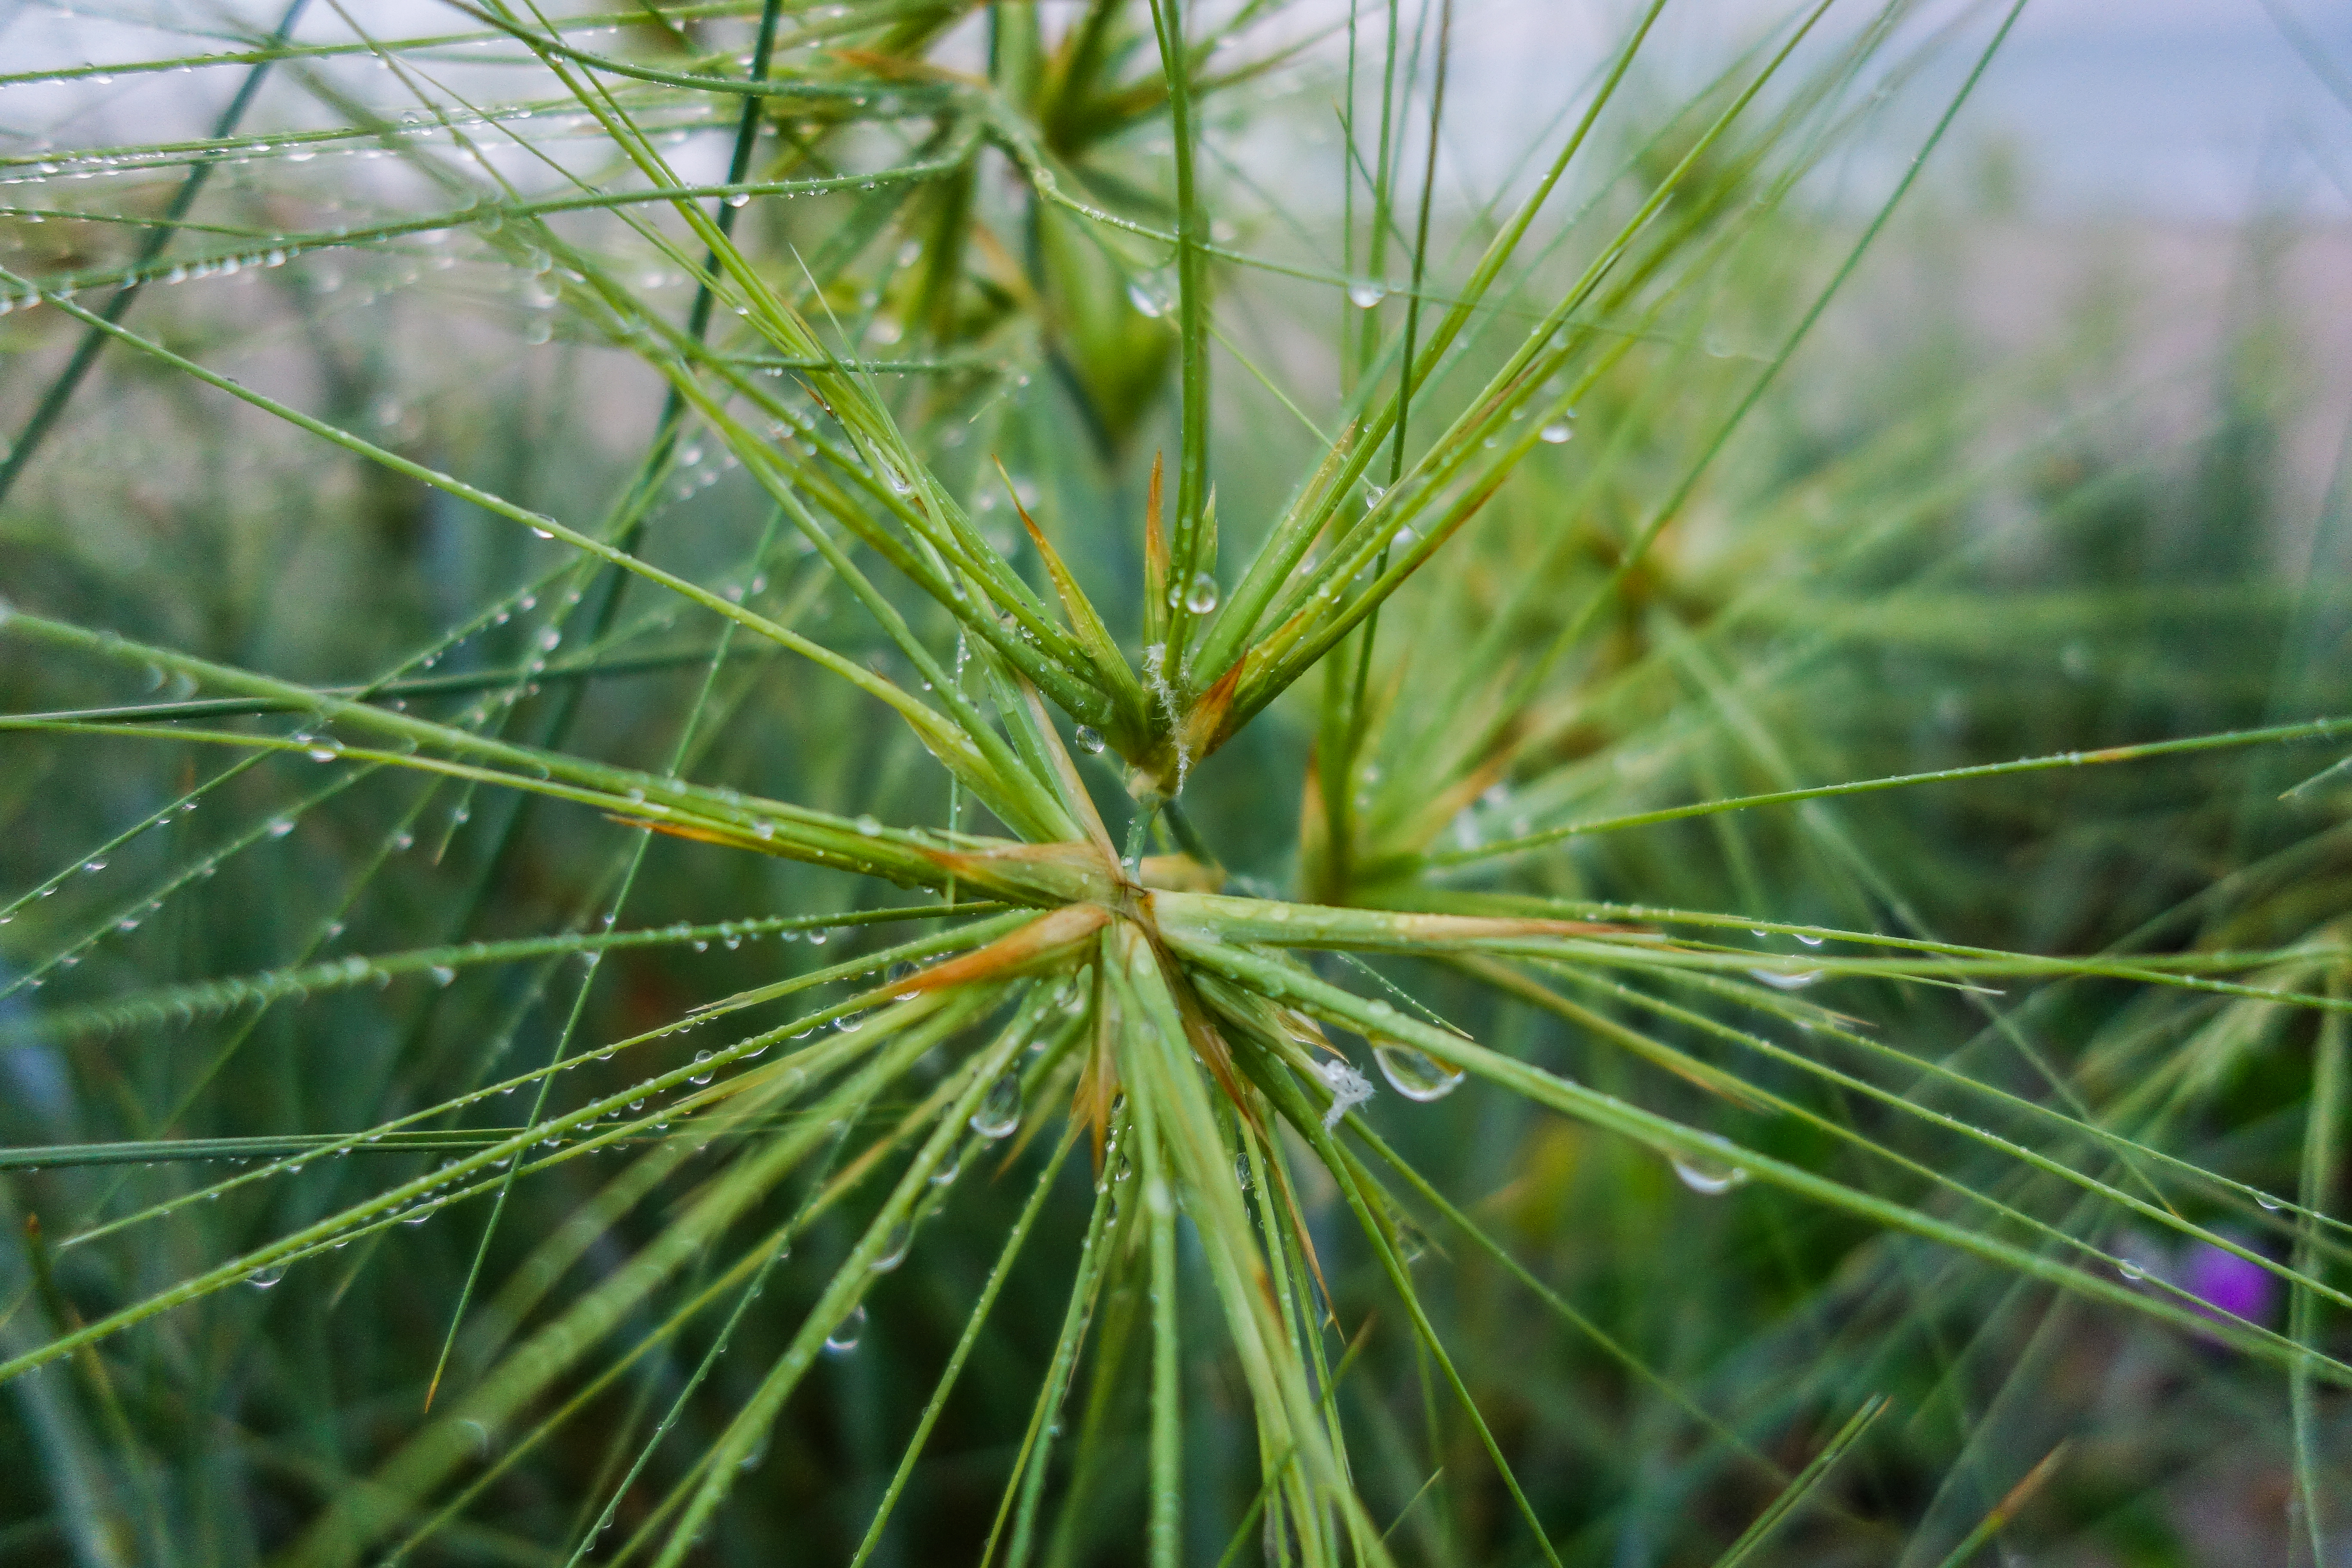
nature, view, shadows, relax, feel good, green, white pine, loblolly pine, shortstraw pine, red pine, Georgia pine, Jack pine, lodgepole pine, plant, western yellow pine, American pitch pine, terrestrial plant, tree, American larch, leaf, evergreen, grass, grass family, pine, pine family, woody plant, close up, vascular plant, flower, casuarina, horsetail family, conifer, larch, oregon pine, sedge family